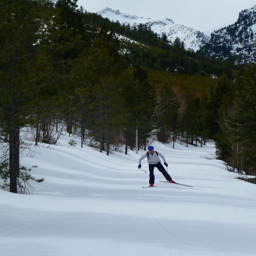
A man riding skis down a snow covered slope.
A man in white shirt skiing on slope next to trees.
A person wearing a white shirt skis down a hill.
a single person skiing down a trail along a lot of trees
A cross country skis traveling across the snow.